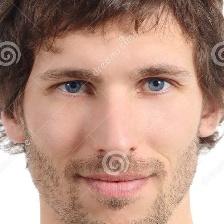
Label: faces